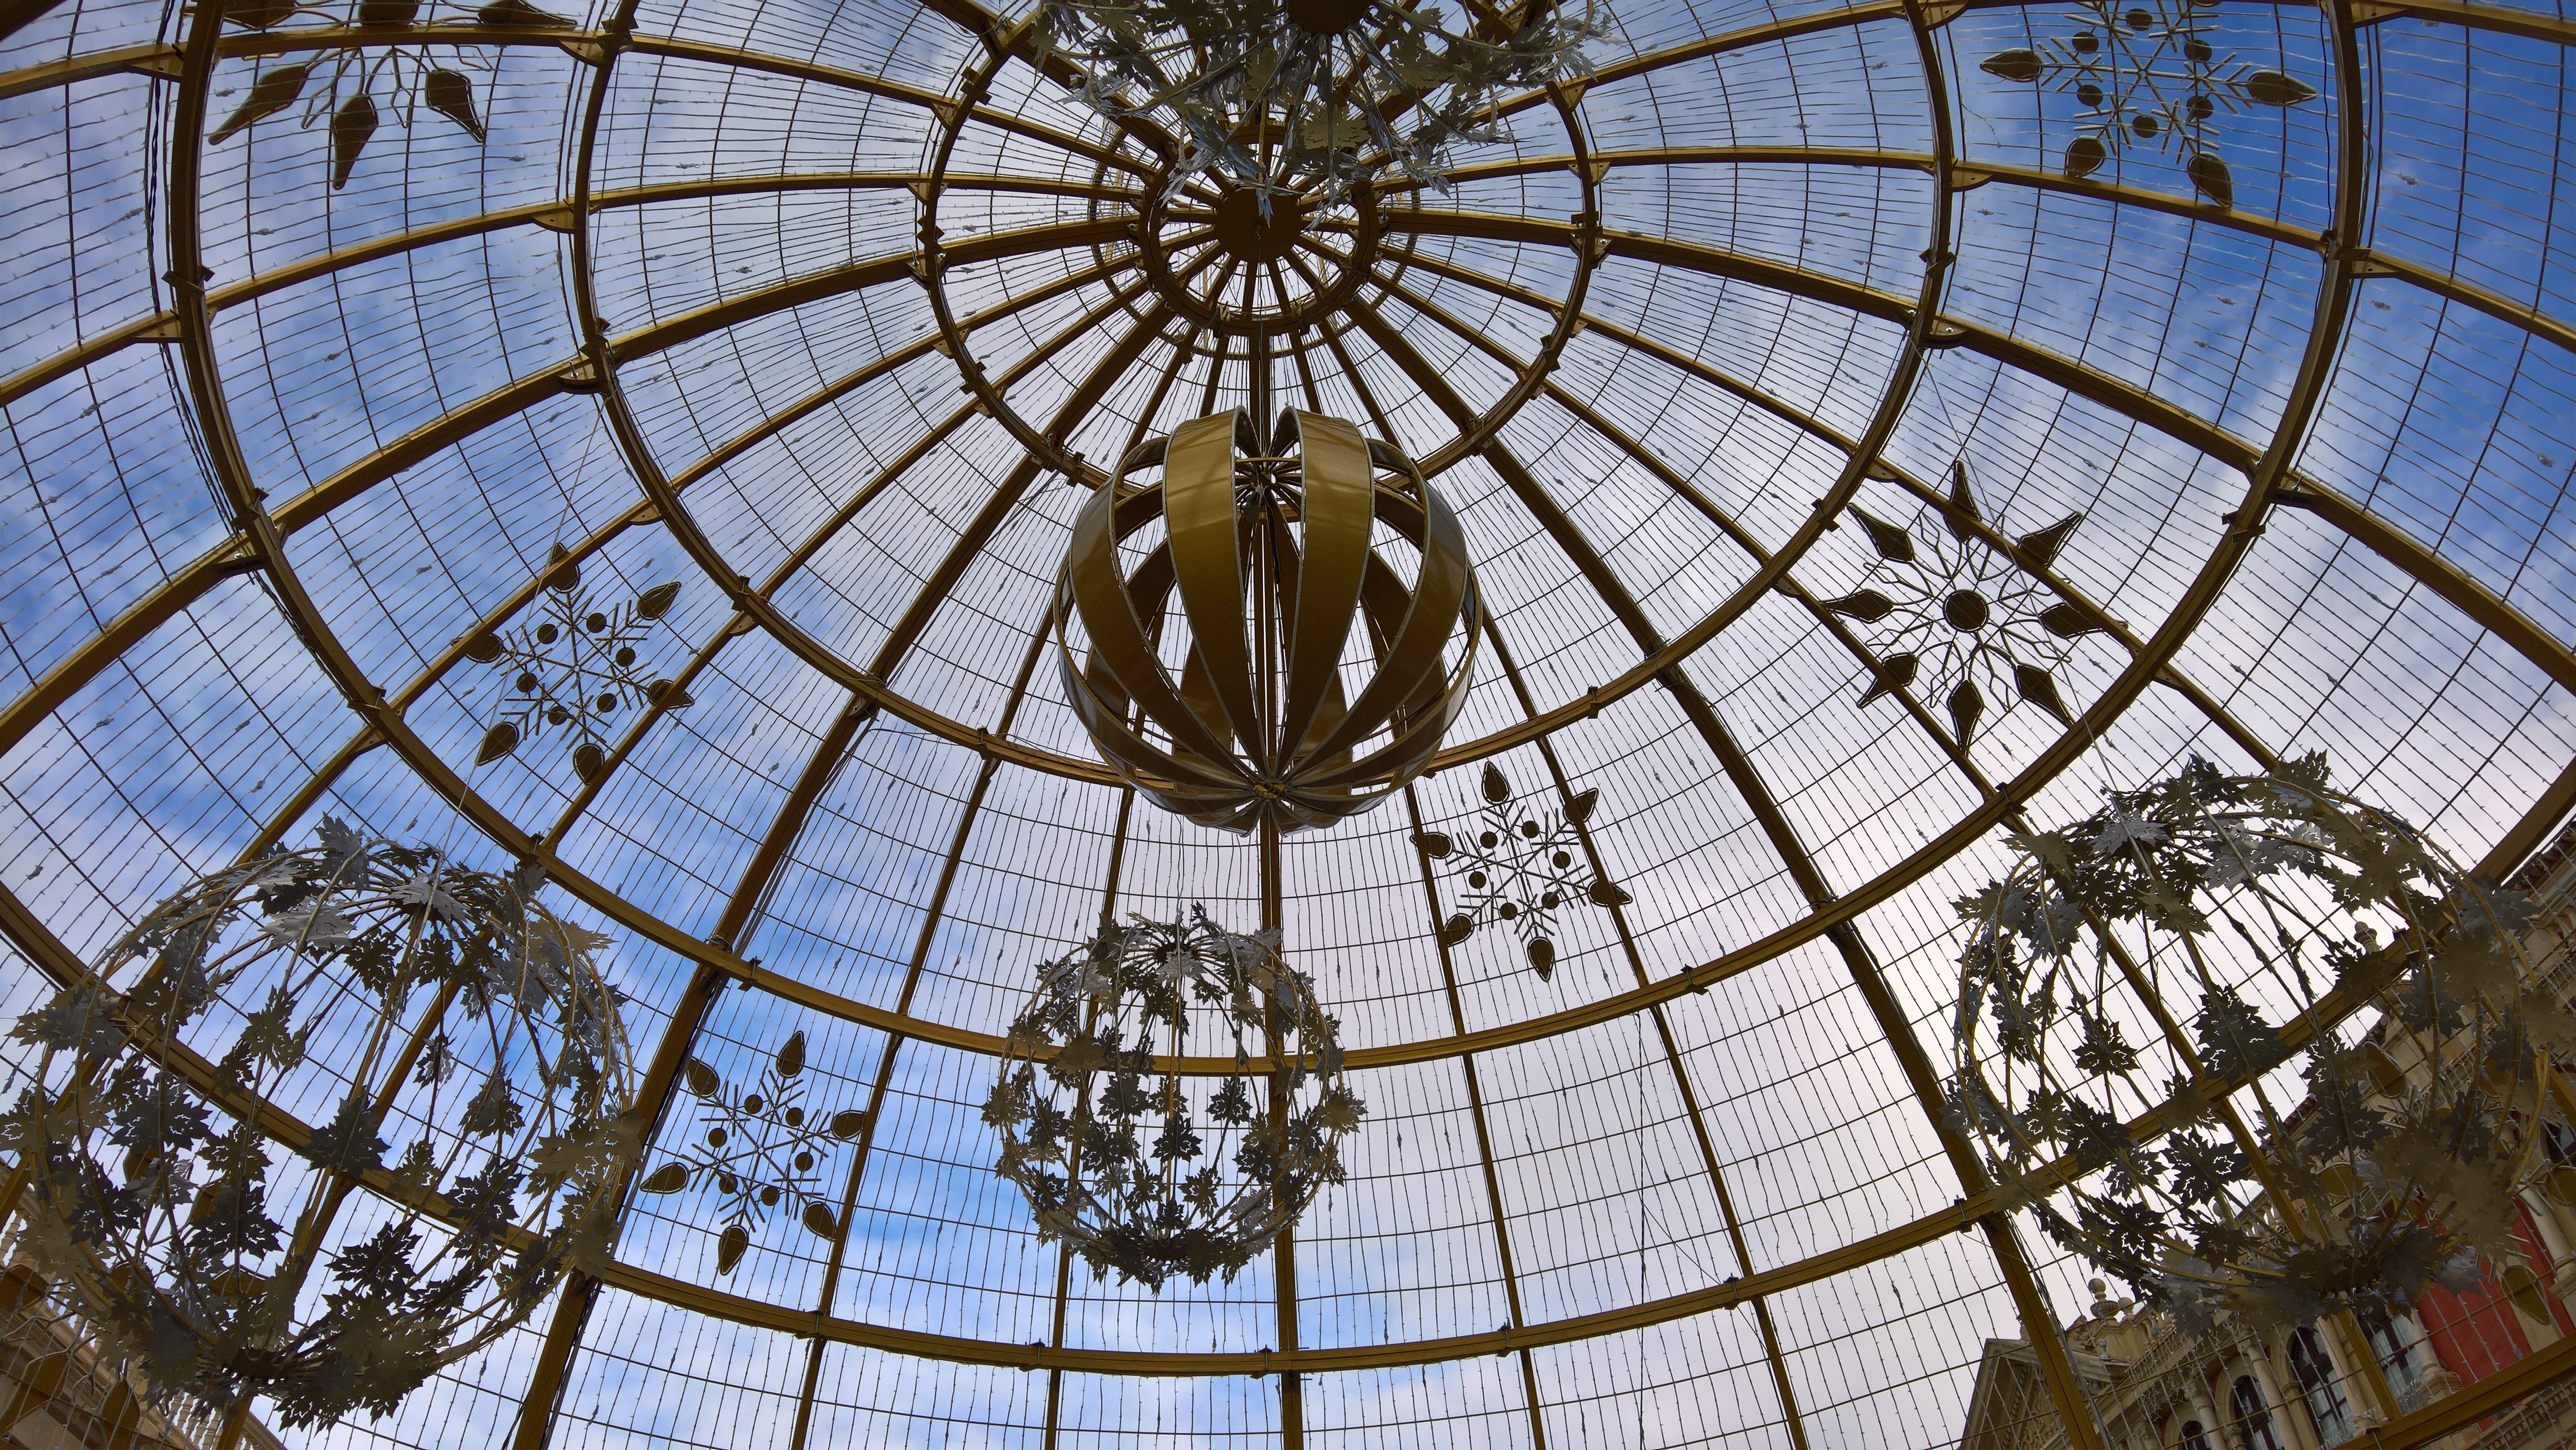
nature, art, dome, daylighting, architecture, symmetry, window, glass, ceiling, building, Roof lantern, roof, tourist attraction